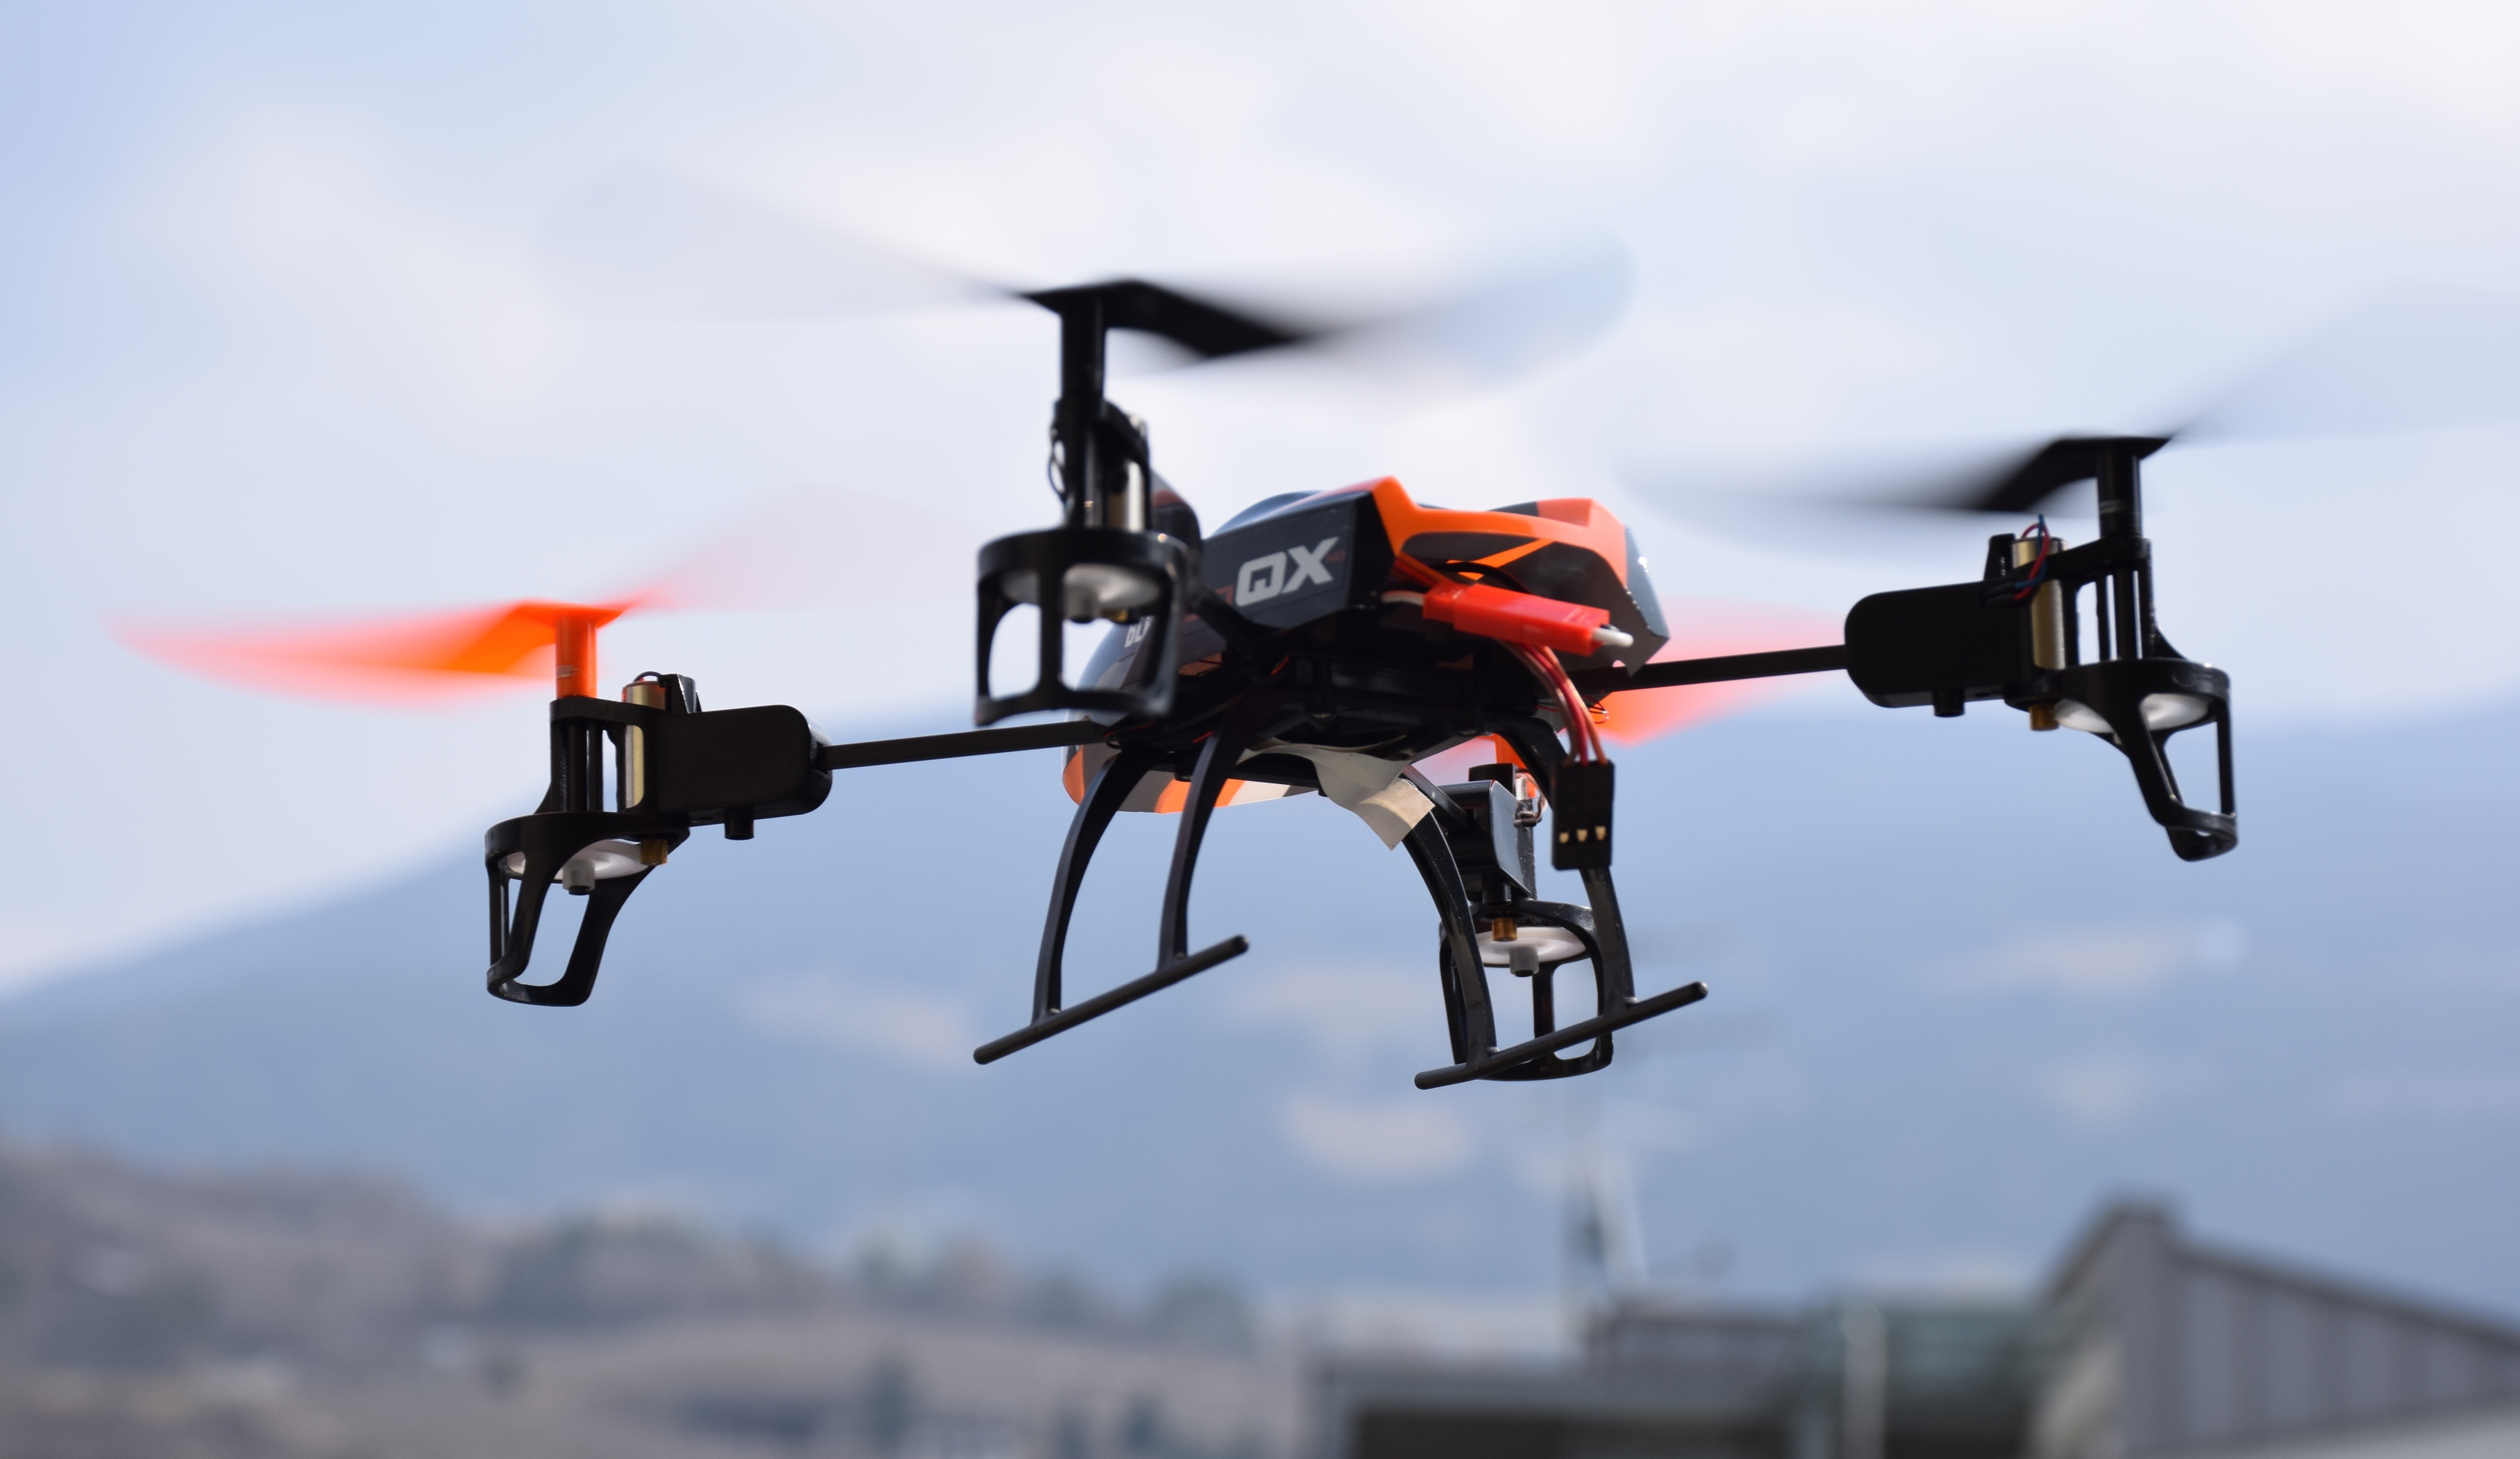
airplane, aircraft, model, vehicle, aviation, flight, helicopter, electronic, drone, toys, rc, propeller, rotors, rotorcraft, quadrocopter, air force, aerobatics, flying machine, fighter aircraft, model helicopter, atmosphere of earth, general aviation, helicopter rotor, radio controlled helicopter, blade 180 qx hd